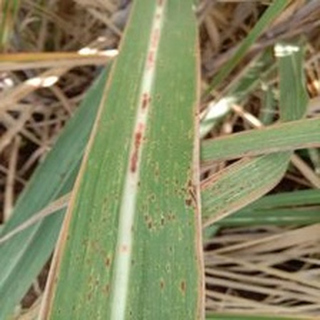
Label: sugarcane_rust